Alternative theories of the location of Great Moravia

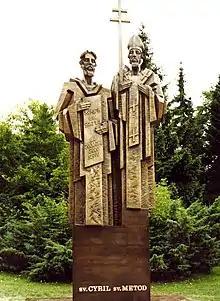
Bronze sculpture of Saints Cyril and Methodius in Bratislava, Slovakia

Pope John VIII's letters identify Methodius's ecclesiastic province as "diocesis Pannonica". The "Life of Methodius" also state that Methodius was "consecrated to the bishopric of Pannonia, to the seat of Saint Andronicus, an Apostle of the seventy". If Methodius was ordained bishop in accordance with the canons adopted at previous synods, he must have been consecrated to a cathedral in a town and could not be moved from his episcopal see, according to Boba. For instance, the Council of Chalcedon decreed in 451 that "No one ... who belongs to the ecclesiastical order, is to be ordained without title, unless the one ordained is specially assigned to a city or village church or to a martyr's shrine or a monastery".